Corby railway station

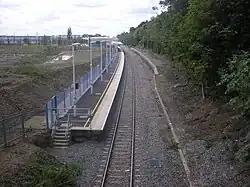
The new station at Corby, looking south. The platform of the 1987 station can be seen on the right.

In April 2007, Network Rail announced that it had allocated £1.2-million towards the rebuilding of the station as a response to housing and jobs growth in the county. A final decision on the station, planned to be open by December 2008, would be made by the Department for Transport. On 22 June, the DfT confirmed that Stagecoach had won the franchise and revealed that the company – operating as East Midlands Trains (EMT) – would run an extra hourly London to Kettering service, with the possibility of extending this to a new station in Corby and putting Corby within 75 minutes of central London.